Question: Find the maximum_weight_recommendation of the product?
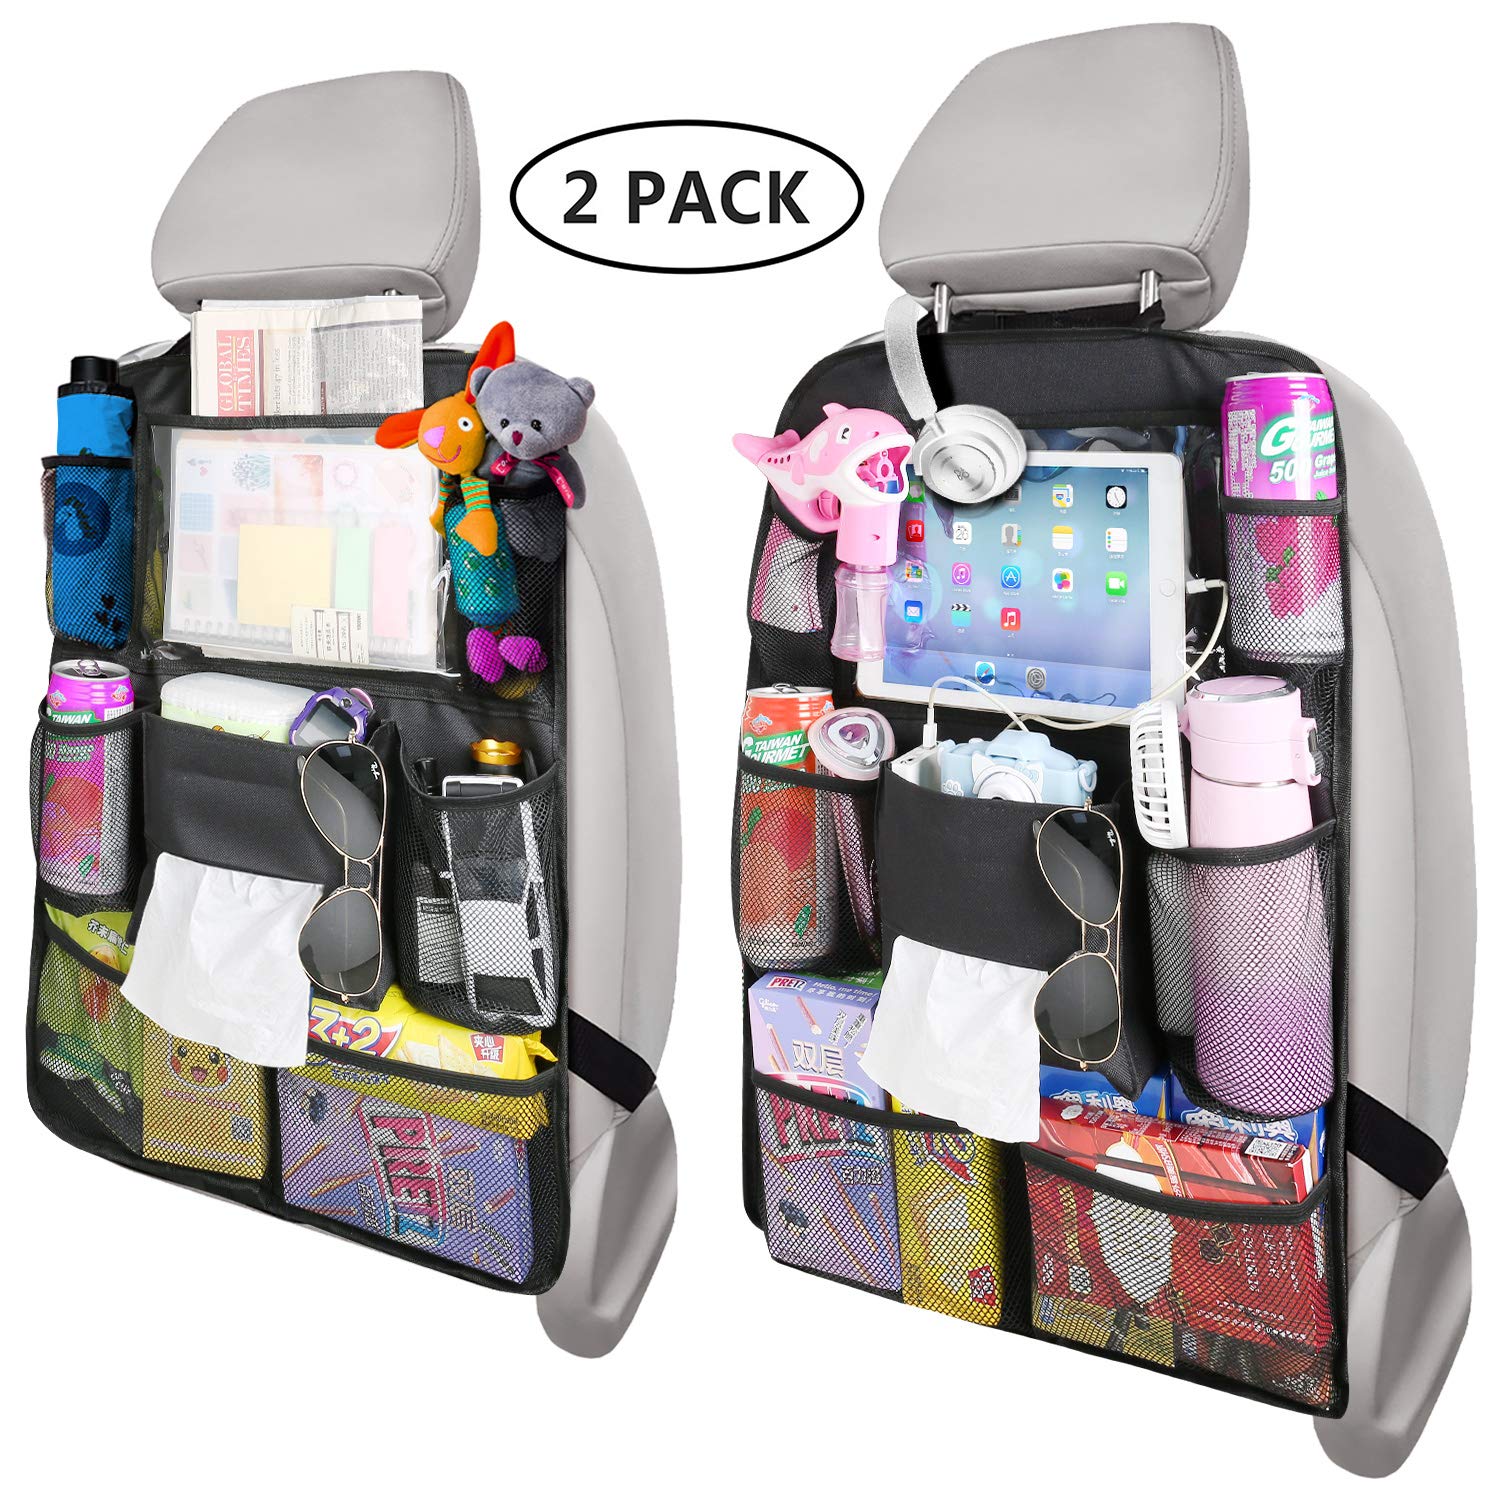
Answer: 50.0 gram